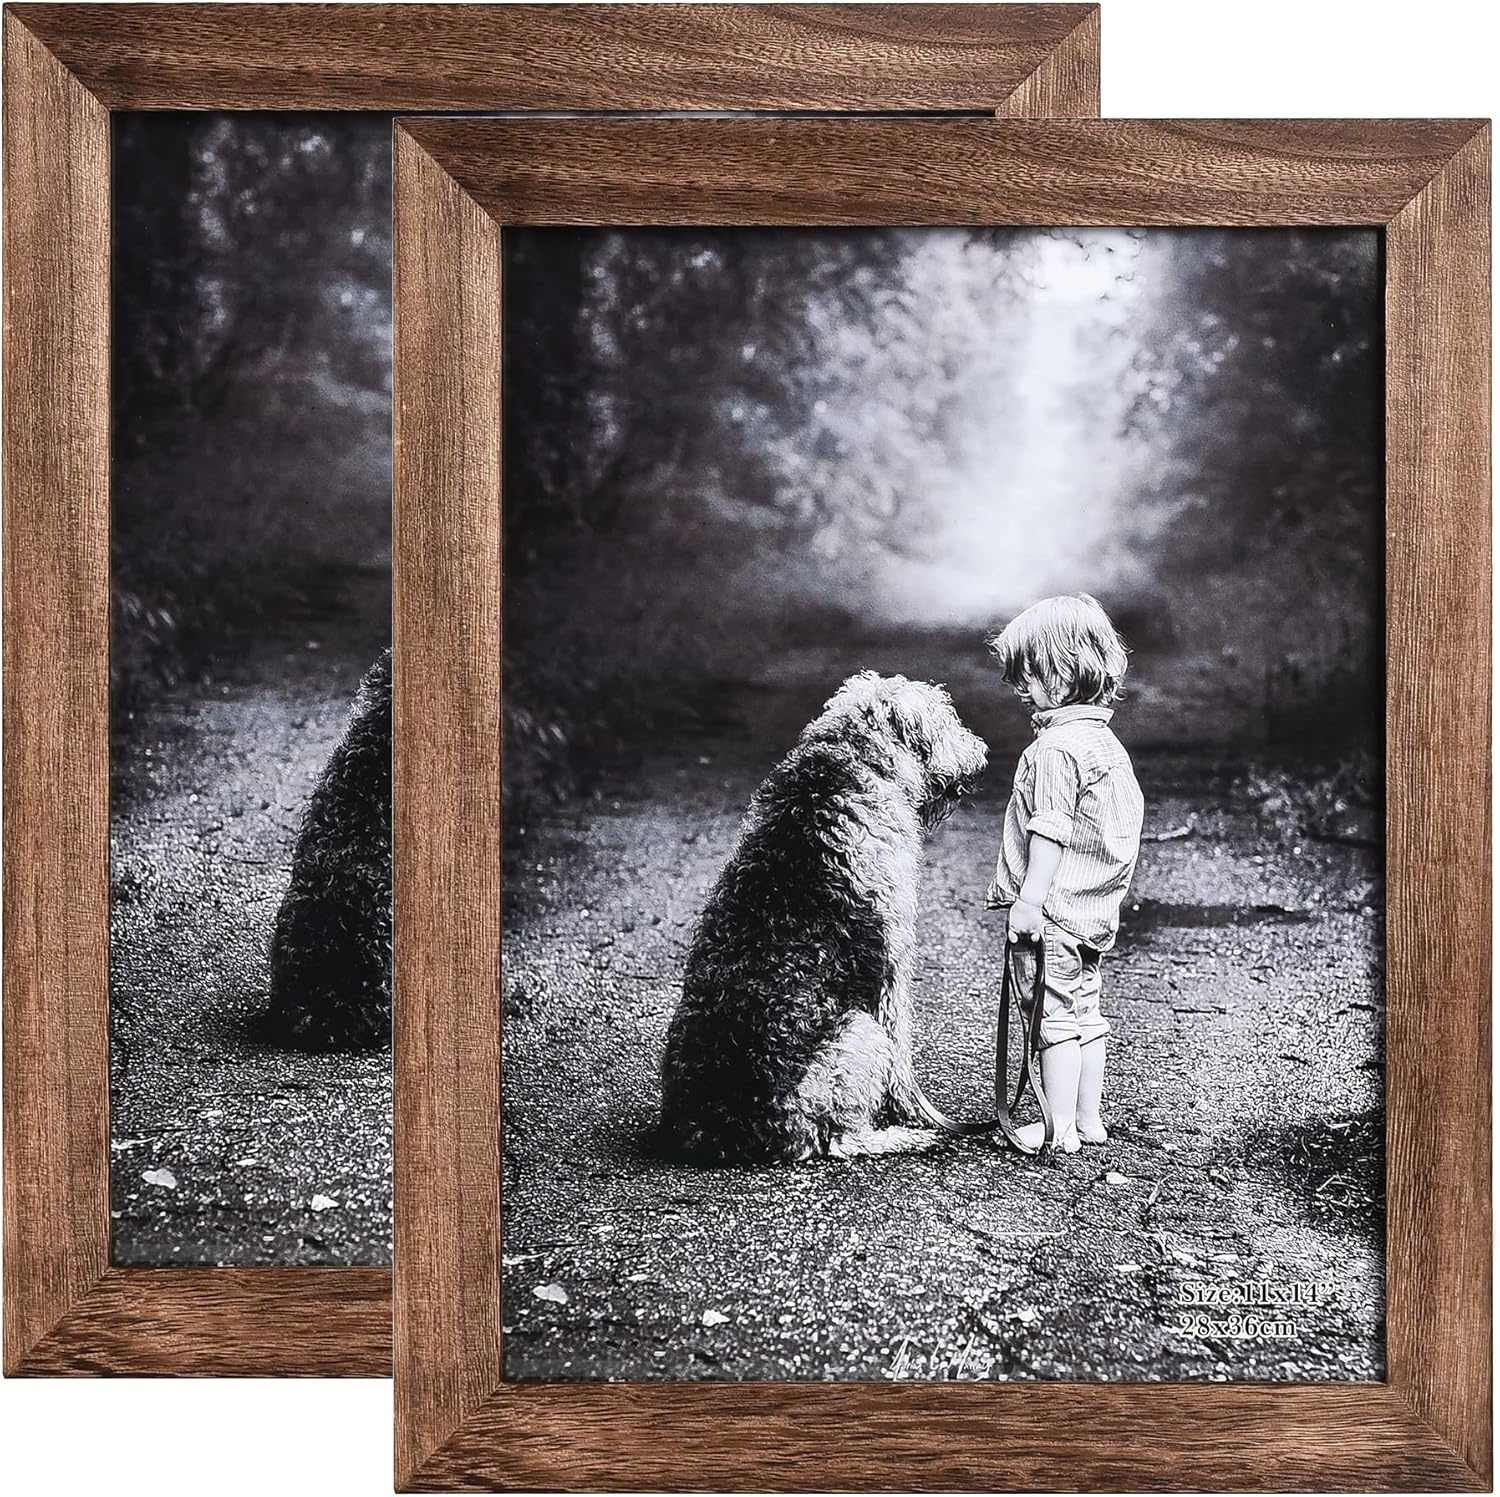
Yaetm-11x14 Picture Frame, Natural Solid Wood Photo Frame Display for Wall Mounting, High Definition Glass Carbonized Black(2 Pack)
Overview Brand : Yaetm Color : Carbonized Black Product Dimensions : 7"L x 5"W Shape : Rectangular Mounting Type : Wall Mount Frame Type : Gallery Wall Frame Frame Material : Wood Finish Type : textured Style : Shabby_Chic Theme : Family About this item Material: made of natural solid wood, High definition real glass. Simple Design: 11x14 inches distressed black wood picture frames, with Carbonized Texture finished, shabby chic style, without any painting, eco-friendly rustic wood. Real glass fronts that give clear views of your pictures and preserve your photographs, cards and memories. Easy to Use: come with 2 Pre-installed sawtooth hooks for hassle-free display on wall in both horizontal and vertical hanging. Backing rotary tablet presses, open the back board and load your photos, cards, and memories easily, quickly and securely. Great Choice for Home Décor or Gift: Perfect to keep your cherished memories with your family or friends. and decorate your home, office, coffee shop or art gallery. Safety Package: Our packing keep your frames safe and secure from the moment of purchase all the way through to delivery. We are confident you will love this elegant distressed vintage wood picture frame. If you have any queries or issues, please don't hesitate to reach out to us at Amazon. We value your experience and are always here to help.
Brand: Yaetm
Category: Home & Garden > Decor > Picture Frames